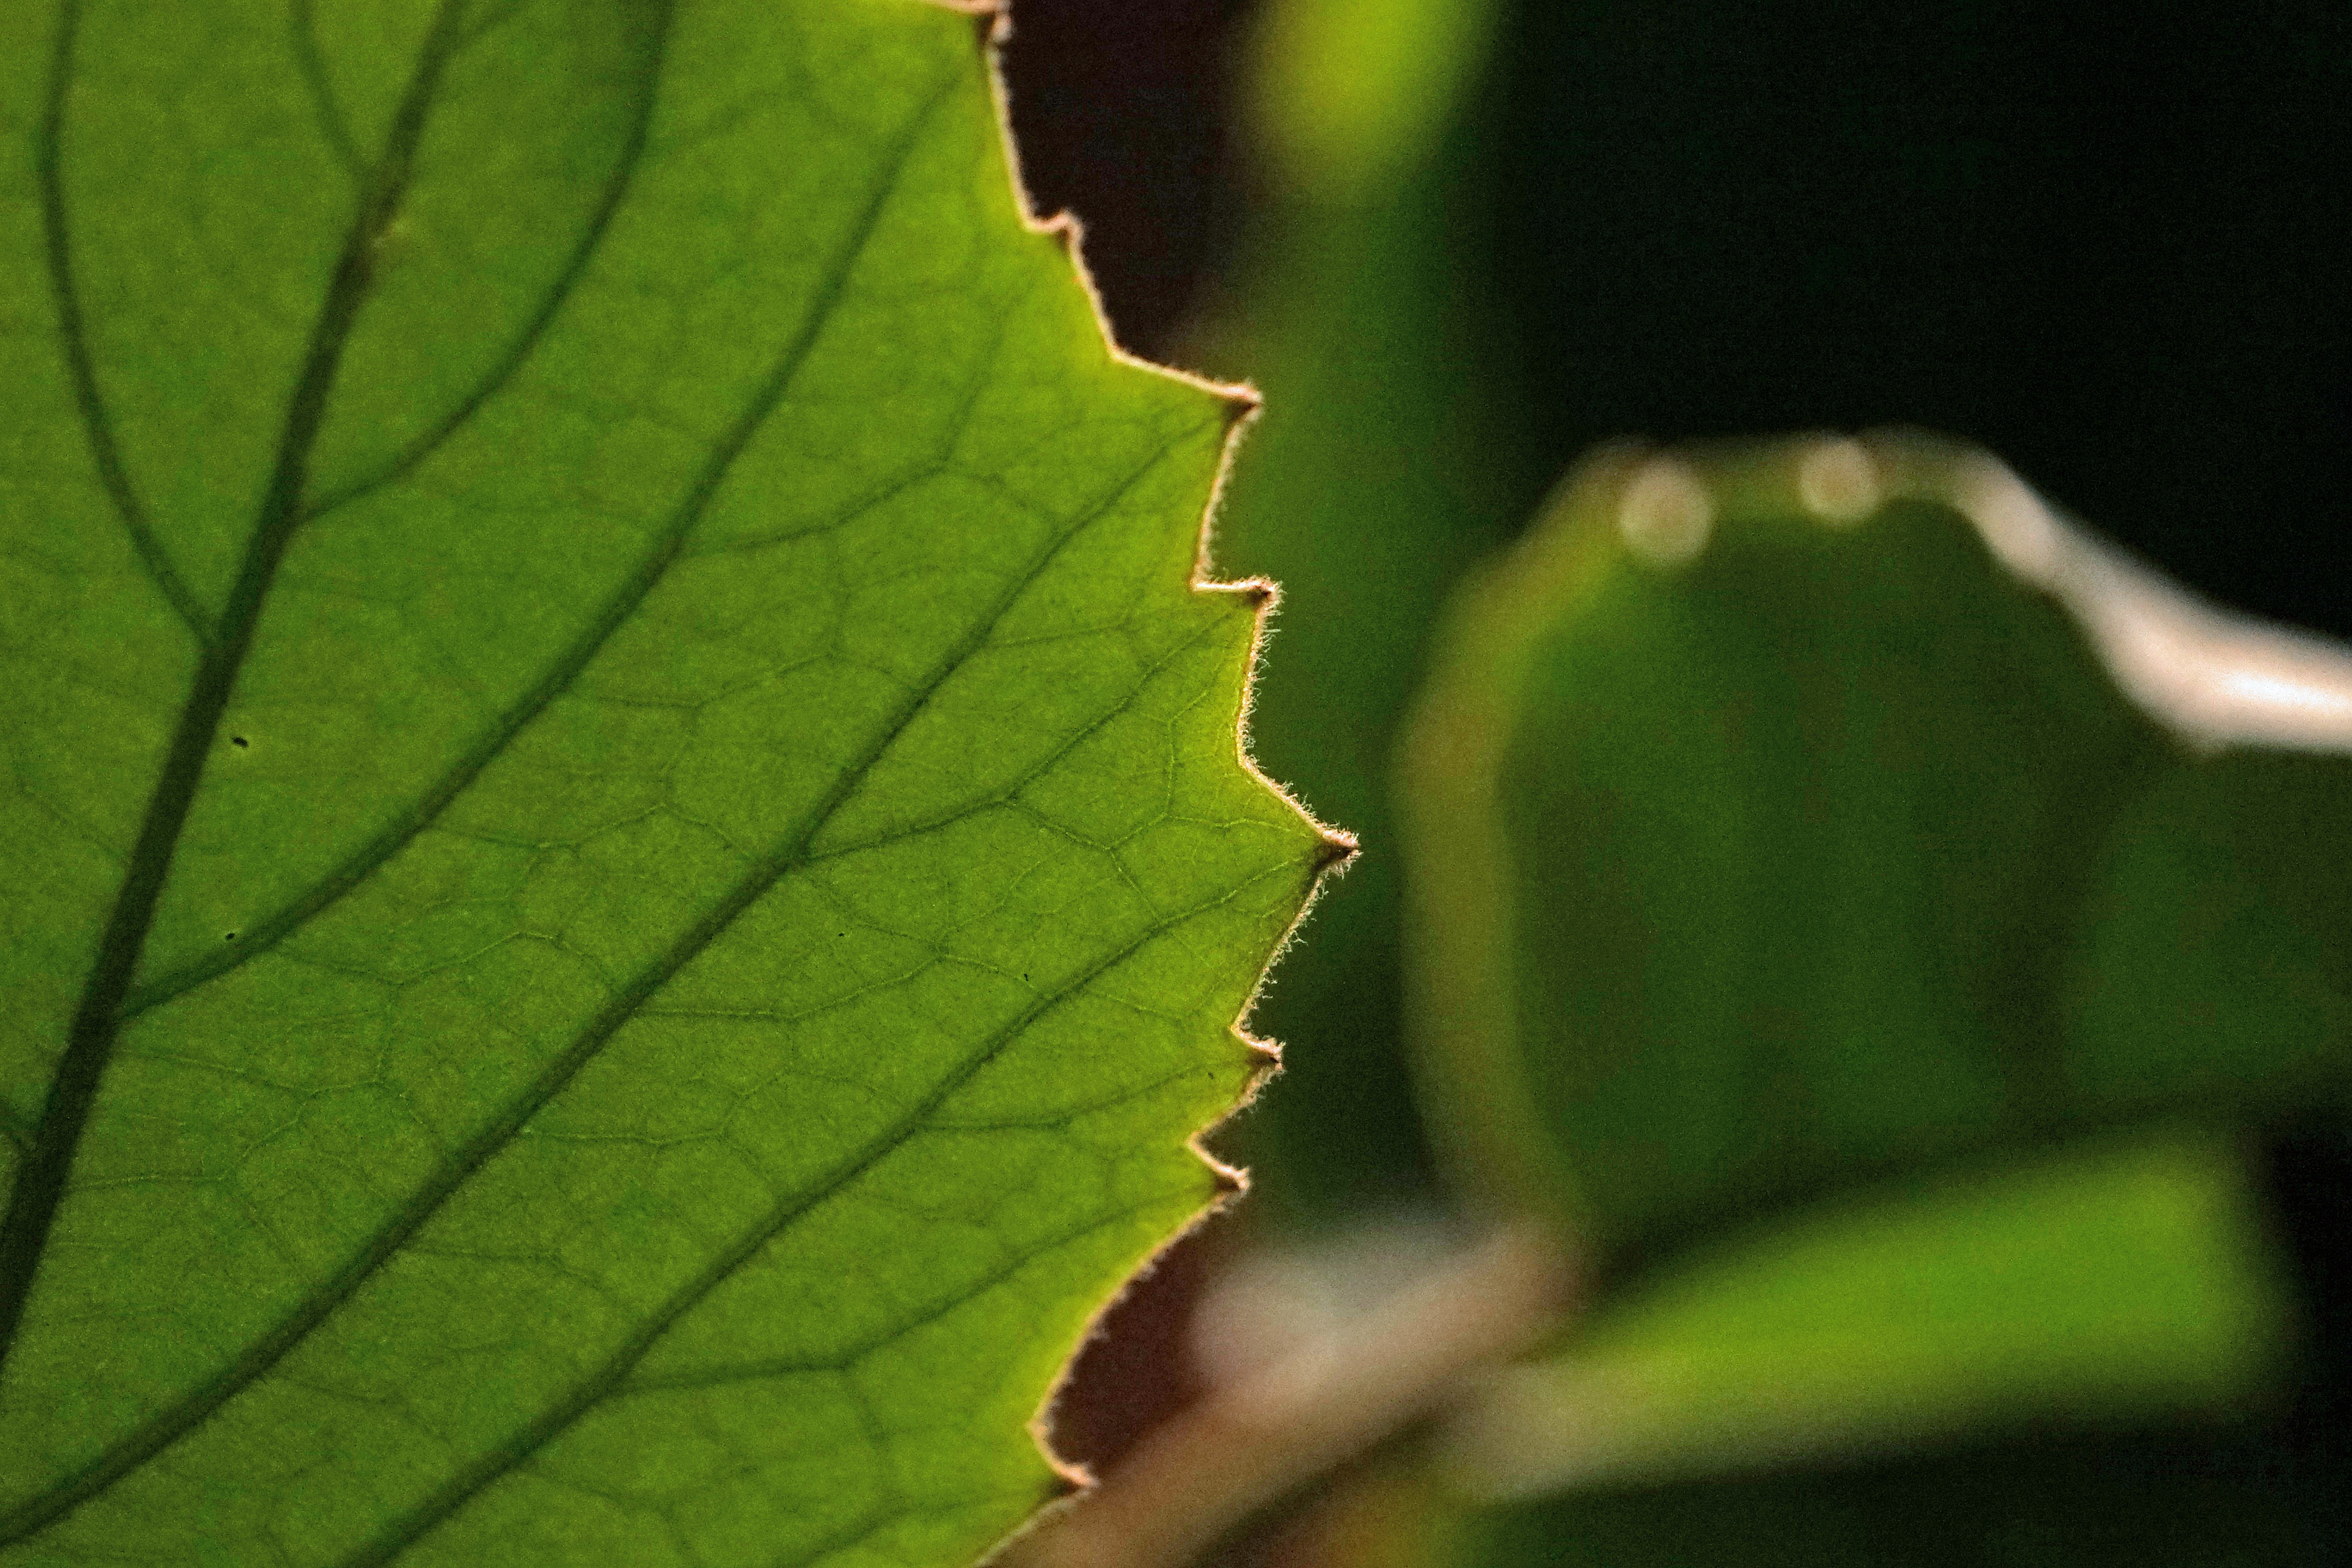
tree, nature, branch, plant, sunlight, leaf, flower, green, produce, botany, flora, close up, detail, macro photography, green leaf, flowering plant, plant stem, woody plant, land plant